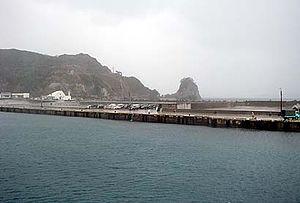
Niijima est un village de la sous-préfecture d'Ōshima, dans la préfecture de Tokyo au Japon.